Great Malvern

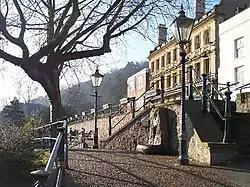
Malvhina Fountain on Belle Vue Island not far from Elgar's statue and the Enigma Fountain

Great Malvern is an area of the civil parish of Malvern, in the Malvern Hills district, in the county of Worcestershire, England. It lies at the foot of the Malvern Hills, a designated Area of Outstanding Natural Beauty, on the eastern flanks of the Worcestershire Beacon and North Hill, and is the historic centre of Malvern and includes its town centre.